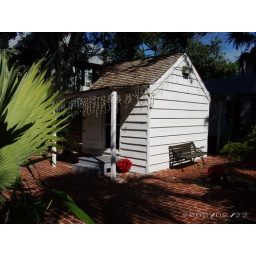
Work shed and maybe kitchen of oldest house in Key West Fl.